Carla Bautista

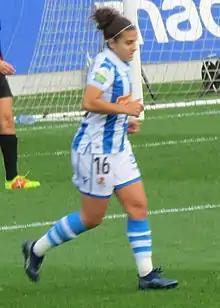
Bautista playing for Real Sociedad in 2018

Carla Bautista Piqueras (born 14 March 2000) is a Spanish professional footballer who plays as a forward for Primera Federación club CA Osasuna.